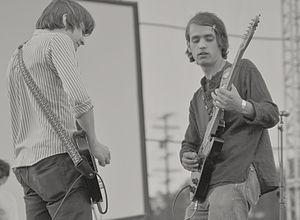
The Strange Boys est un groupe de rock américain basé à Austin, au Texas. Formé en 2001, il est composé de Ryan Smabol, Philip Sambol, Greg Enlow, Mike La Franchi, Jenna Thornihill E. DeWitt ainsi que de Tim Presley. La musique du groupe peut se décrire comme un mélange entre garage rock, punk, R&B et musique country.